What Waits Below

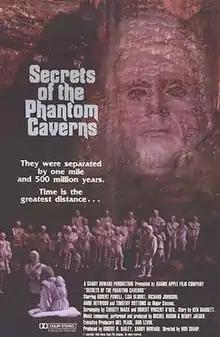

What Waits Below, also known as Secrets of the Phantom Caverns, is a 1984 British-American fantasy adventure film directed by Don Sharp, and starring Robert Powell, Timothy Bottoms and Lisa Blount. In it, a group of soldiers enter a cave to plant an electronic transmitter, but encounter humanoids who have evolved differently, and may be the last survivors of the lost Lemurian civilization. It was Sharp's final theatrical film. It was shot under the title "Secrets of the Phantom Caverns", which it kept in the U.K. and some international markets, but premiered in the U.S. as "What Waits Below".